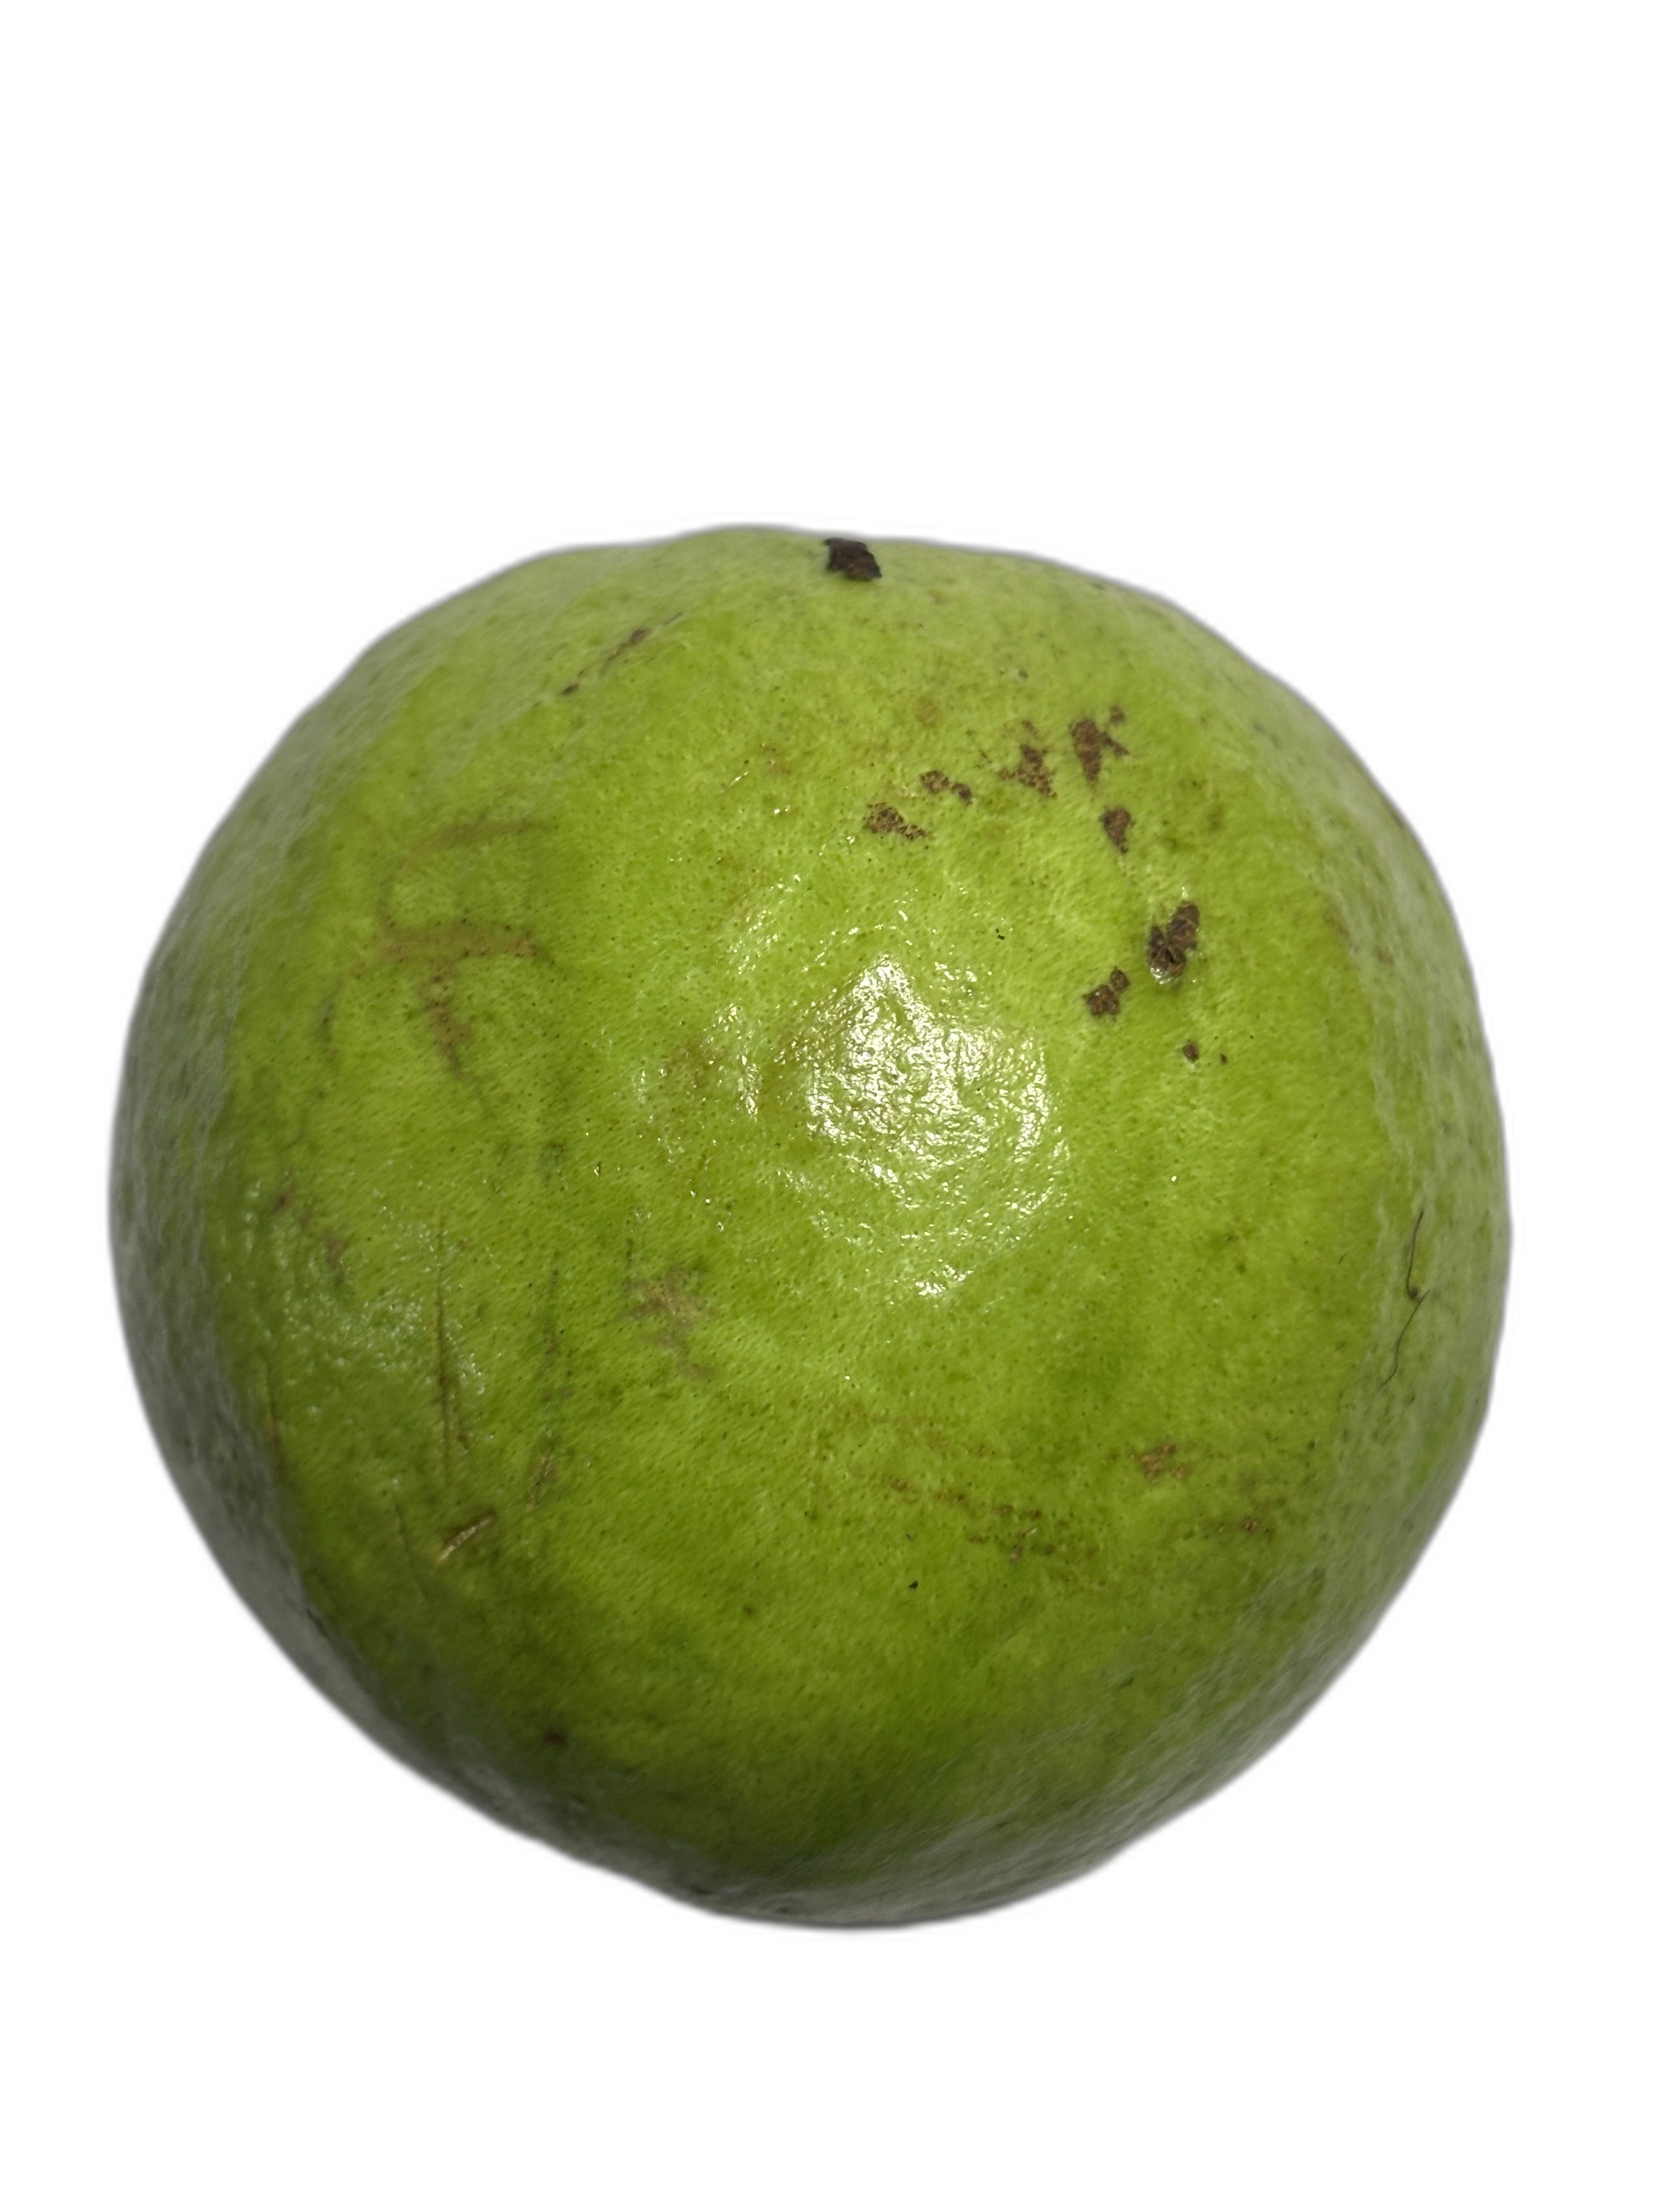
Plant part: fruit
Disease: Anthracnose